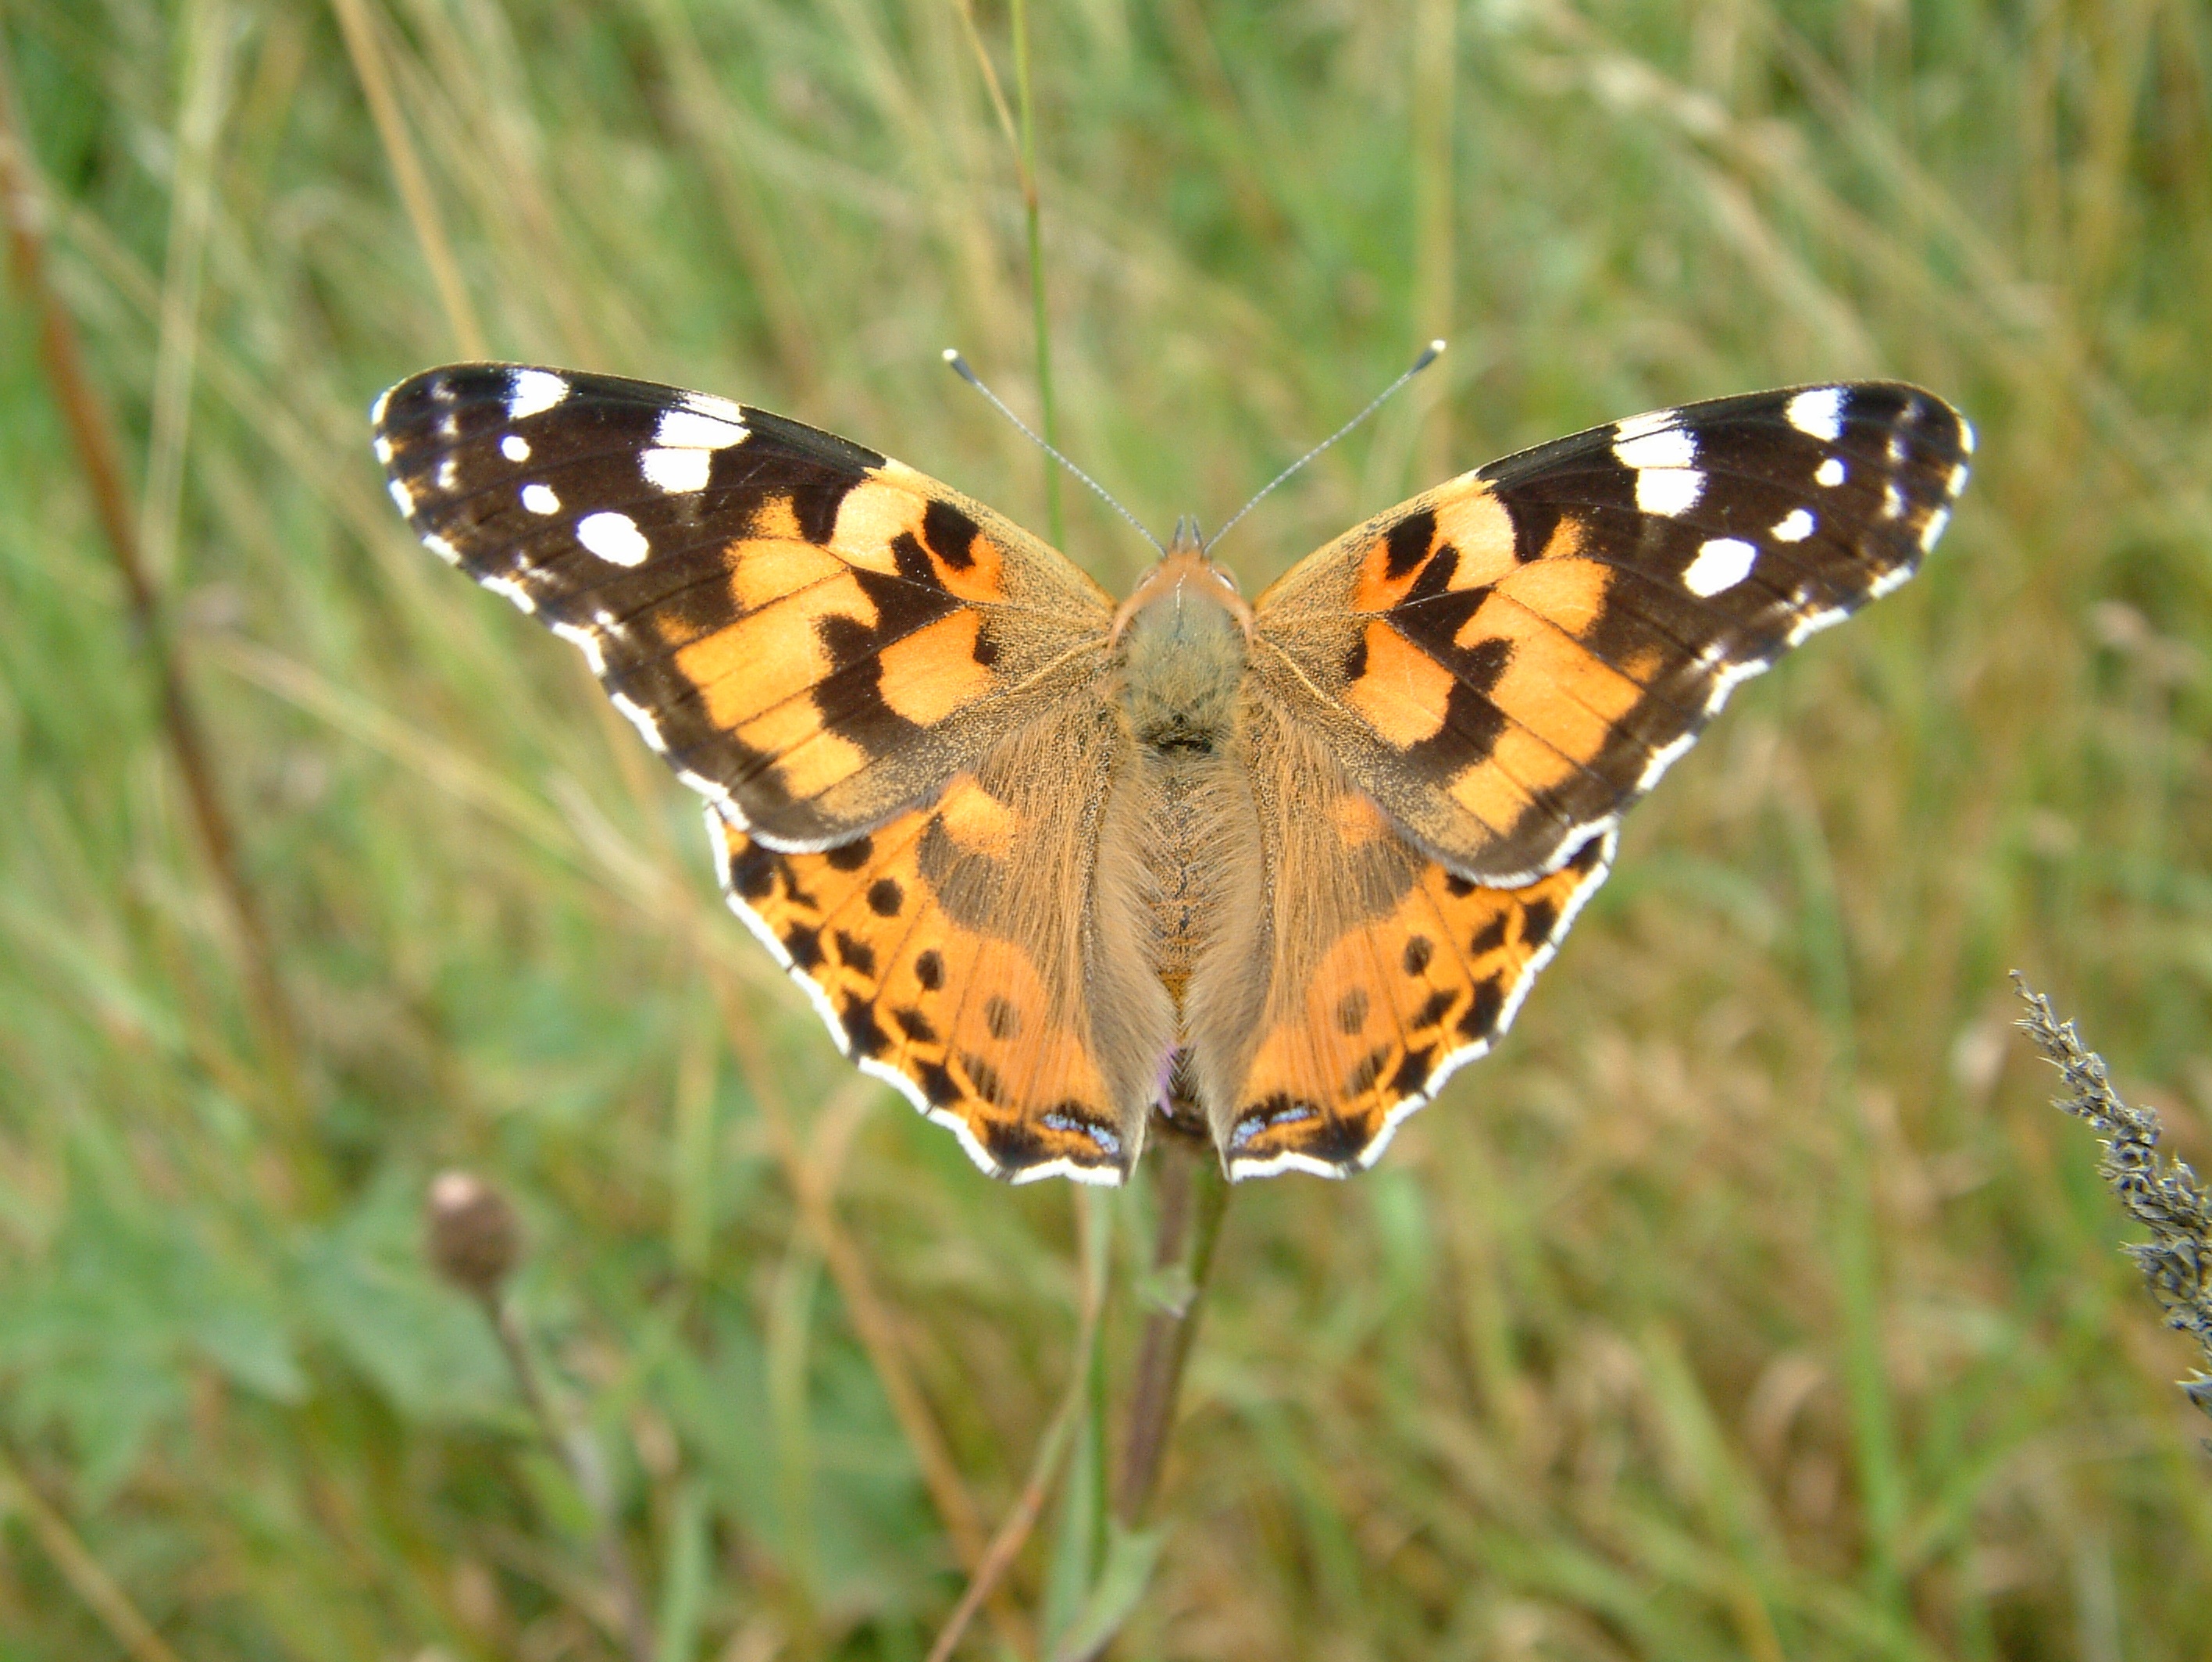
nature, grass, wing, meadow, animal, flying, summer, wildlife, wild, orange, pattern, insect, macro, moth, butterfly, freedom, colorful, lady, close, fauna, invertebrate, monarch butterfly, bright, painted, vanessa, basking, macro photography, organism, arthropod, painted lady, pollinator, moths and butterflies, lycaenid, brush footed butterfly